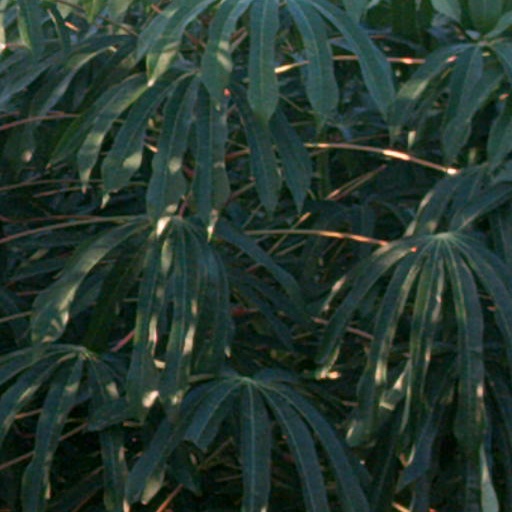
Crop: cassava